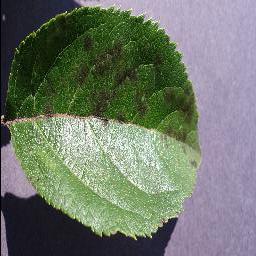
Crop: apple
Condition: scab